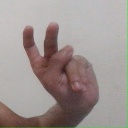
अक्षर: ऐ